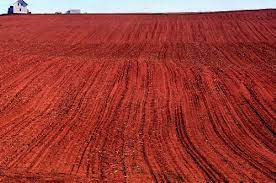
Soil type: Red soil